Kansas Jayhawks men's basketball

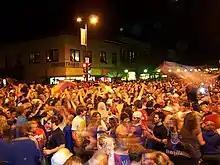
Kansas fans celebrate in Downtown Lawrence, Kansas after the Jayhawks win the 2008 National Championship

Kansas led the nation in field goal percentage and scoring in 2002 and in scoring margin in 2003, held opponents to the lowest field goal percentage in the country in 2001 (37.8 percent), and led the nation in winning percentage in 1997 and 2002. The team shot better than 50 percent from the floor for seven different seasons under Williams and led the country in field goal percentage in 1990 (53.3) and 2002 (50.6). Williams' teams shot a combined 49.4 percent from the floor during his tenure. Williams-coached teams led the nation in assists in 2001 and 2002 and were seventh in the nation in 2003; scored 100 or more points 71 times (once every 13 games); averaged 82.7 points per game over his 15 seasons as coach; and averaged 90 or more points per game in two seasons (92.1 in 1990 and 90.9 in 2002).